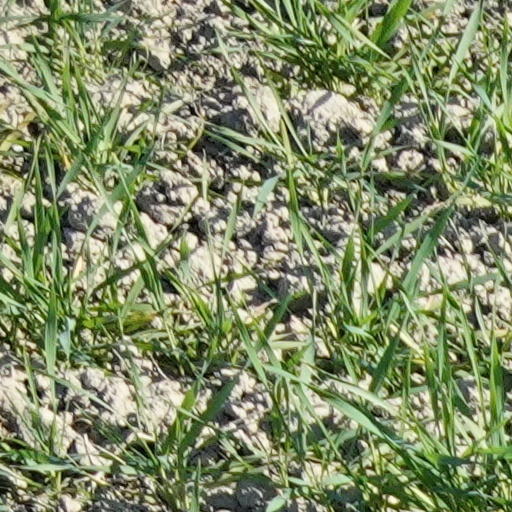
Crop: wheat